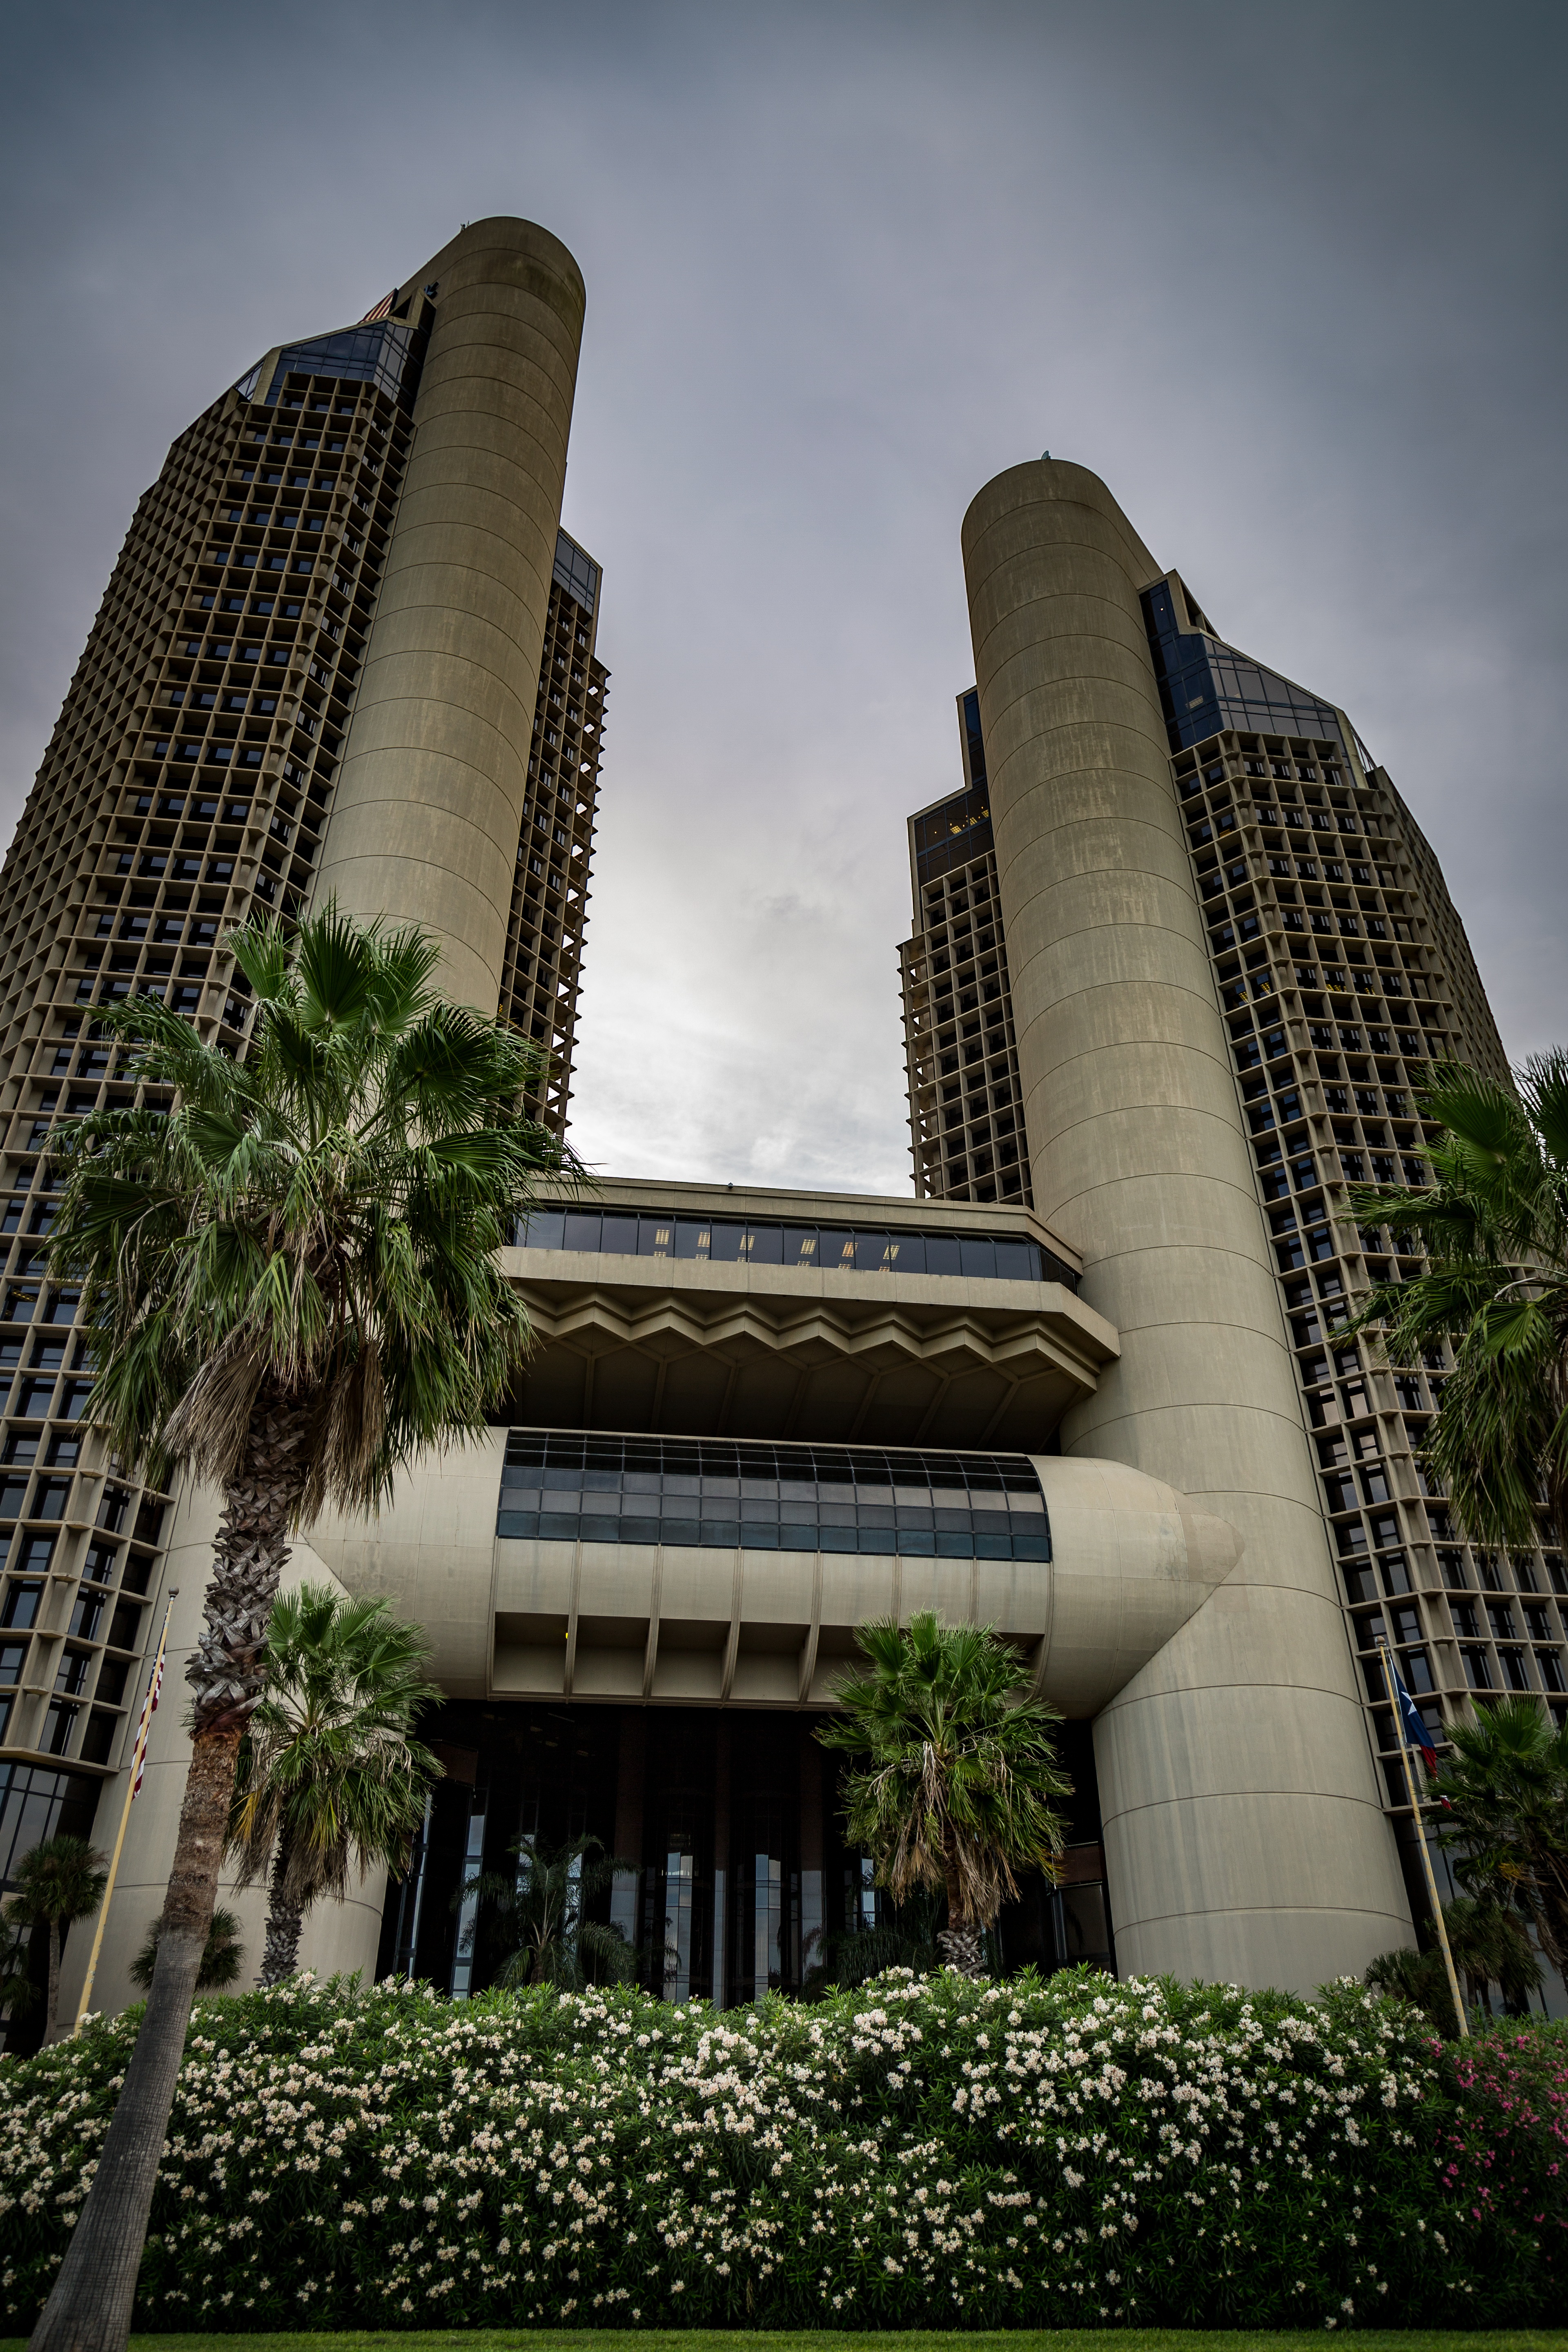
architecture, building, city, skyscraper, downtown, landmark, facade, tower block, estate, metropolis, condominium, neighbourhood, urban area, residential area, metropolitan area